256th Siege Battery, Royal Garrison Artillery

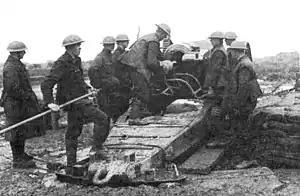
Loading a Vickers 8-inch howitzer.

On 28 September the personnel of the battery entrained without their guns to join XVIII Corps with Fifth Army, which was heavily engaged in the Third Ypres Offensive. The battery came under 47th HAG and next day took over the 8-inch howitzers of 262nd Siege Bty, who were being sent for rest. Fifth Army. 47th HAG's batteries were along the Canal Bank at Ypres and were regularly fired upon: 256th Siege Bty was heavily shelled on 1 October. It was hit again on 4 October, during the Battle of Broodseinde, while engaged in neutralising enemy batteries, and lost seven killed and one officer and 14 wounded, but the gun detachments remained at their posts. Although Broodseinde was a success, XVIII Corps was unable to advance during the next attack (the Battle of Poelcappelle) on 9 October, because of the state of the ground. By the time the attack was renewed on 12 October (the First Battle of Passchendaele) guns and ammunition were sinking in the mud, bombardments were thin and inaccurate, and CB fire had almost ceased, while the gunners continued to suffer casualties from enemy high explosive (HE) and gas shelling. XVII Corps attacked again on 22 and 30 October (the Second Battle of Passchendaele), but the infantry struggling through the mud failed to take their objectives. By the end of the month 256th Siege Bty had succeeded in getting two howitzers forward to shorten the range. Second Army's II Corps took over from XVIII Corps on 2 November, with a renewed emphasis on CB fire. 47th HAG's were in support of Canadian Corps for its attacks of 6 and 10 November, firing concentrations on hostile batteries. The capture of Passchendaele Ridge by the Canadians marked the end of the offensive.